Philosophy of religion

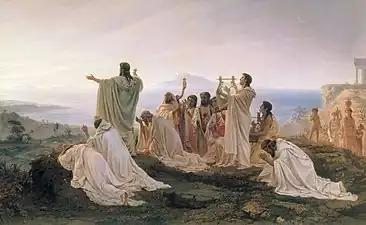
"Pythagoreans Celebrate the Sunrise" (1869) by Fyodor Bronnikov. Pythagoreanism is one example of a Greek philosophy that also included religious elements.

Philosopher William L. Rowe characterized the philosophy of religion as: "the critical examination of basic religious beliefs and concepts." Philosophy of religion covers alternative beliefs about God, gods, demons, spirits or all, the varieties of religious experience, the interplay between science and religion, the nature and scope of good and evil, and religious treatments of birth, history, and death. The field also includes the ethical implications of religious commitments, the relation between faith, reason, experience and tradition, concepts of the miraculous, the sacred revelation, mysticism, power, and salvation.